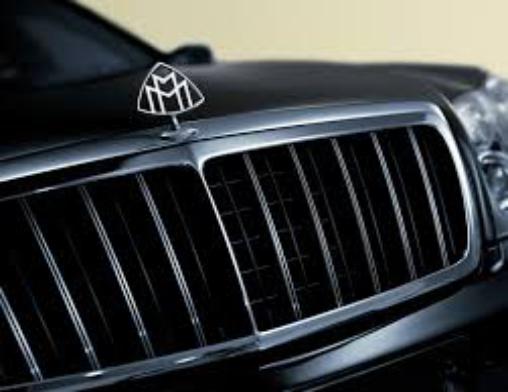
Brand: maybach-1
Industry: Transportation